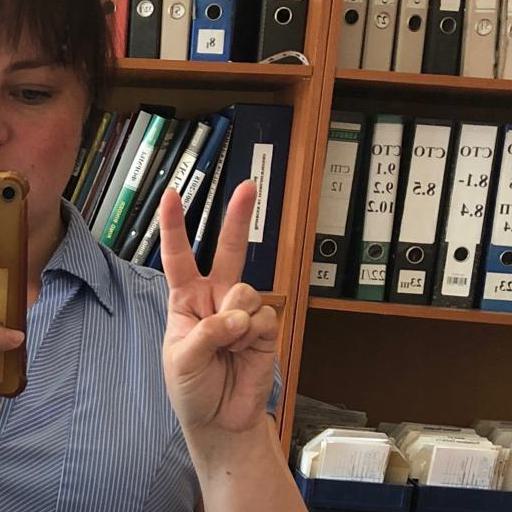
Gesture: peace